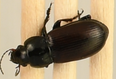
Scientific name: Amara alpina
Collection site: Niwot Ridge NEON (NIWO), plot NIWO_006